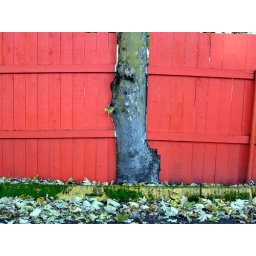
fence built around tree